Charlbury

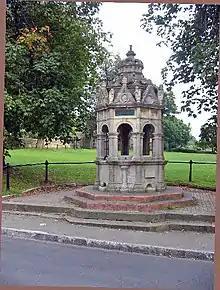
Jacobethan drinking fountain designed by John Kibble and erected in 1897 to commemorate the visit of Queen Victoria.

Quakerism reached Charlbury in the Commonwealth that followed the English Civil War. Anne Downer, the daughter of a former Vicar of Charlbury, joined the Religious Society of Friends in 1654. In 1655 she became the first Quaker woman preacher and the following year she preached in Chadlington. She preached at Charlbury, where Quaker meetings were held in the homes of two converts, William Cole and Alexander Harris. Many Quakers in Charlbury were distrained for refusing to pay the Church Rate. In 1660 a Chadlington Quaker who attended the Charlbury meetings was jailed for refusing to swear the Oath of Allegiance and in 1663 Henry Shad, a Quaker schoolmaster, was barred from teaching.